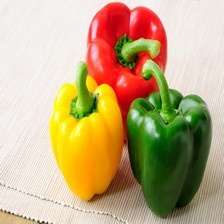
Label: capsicum